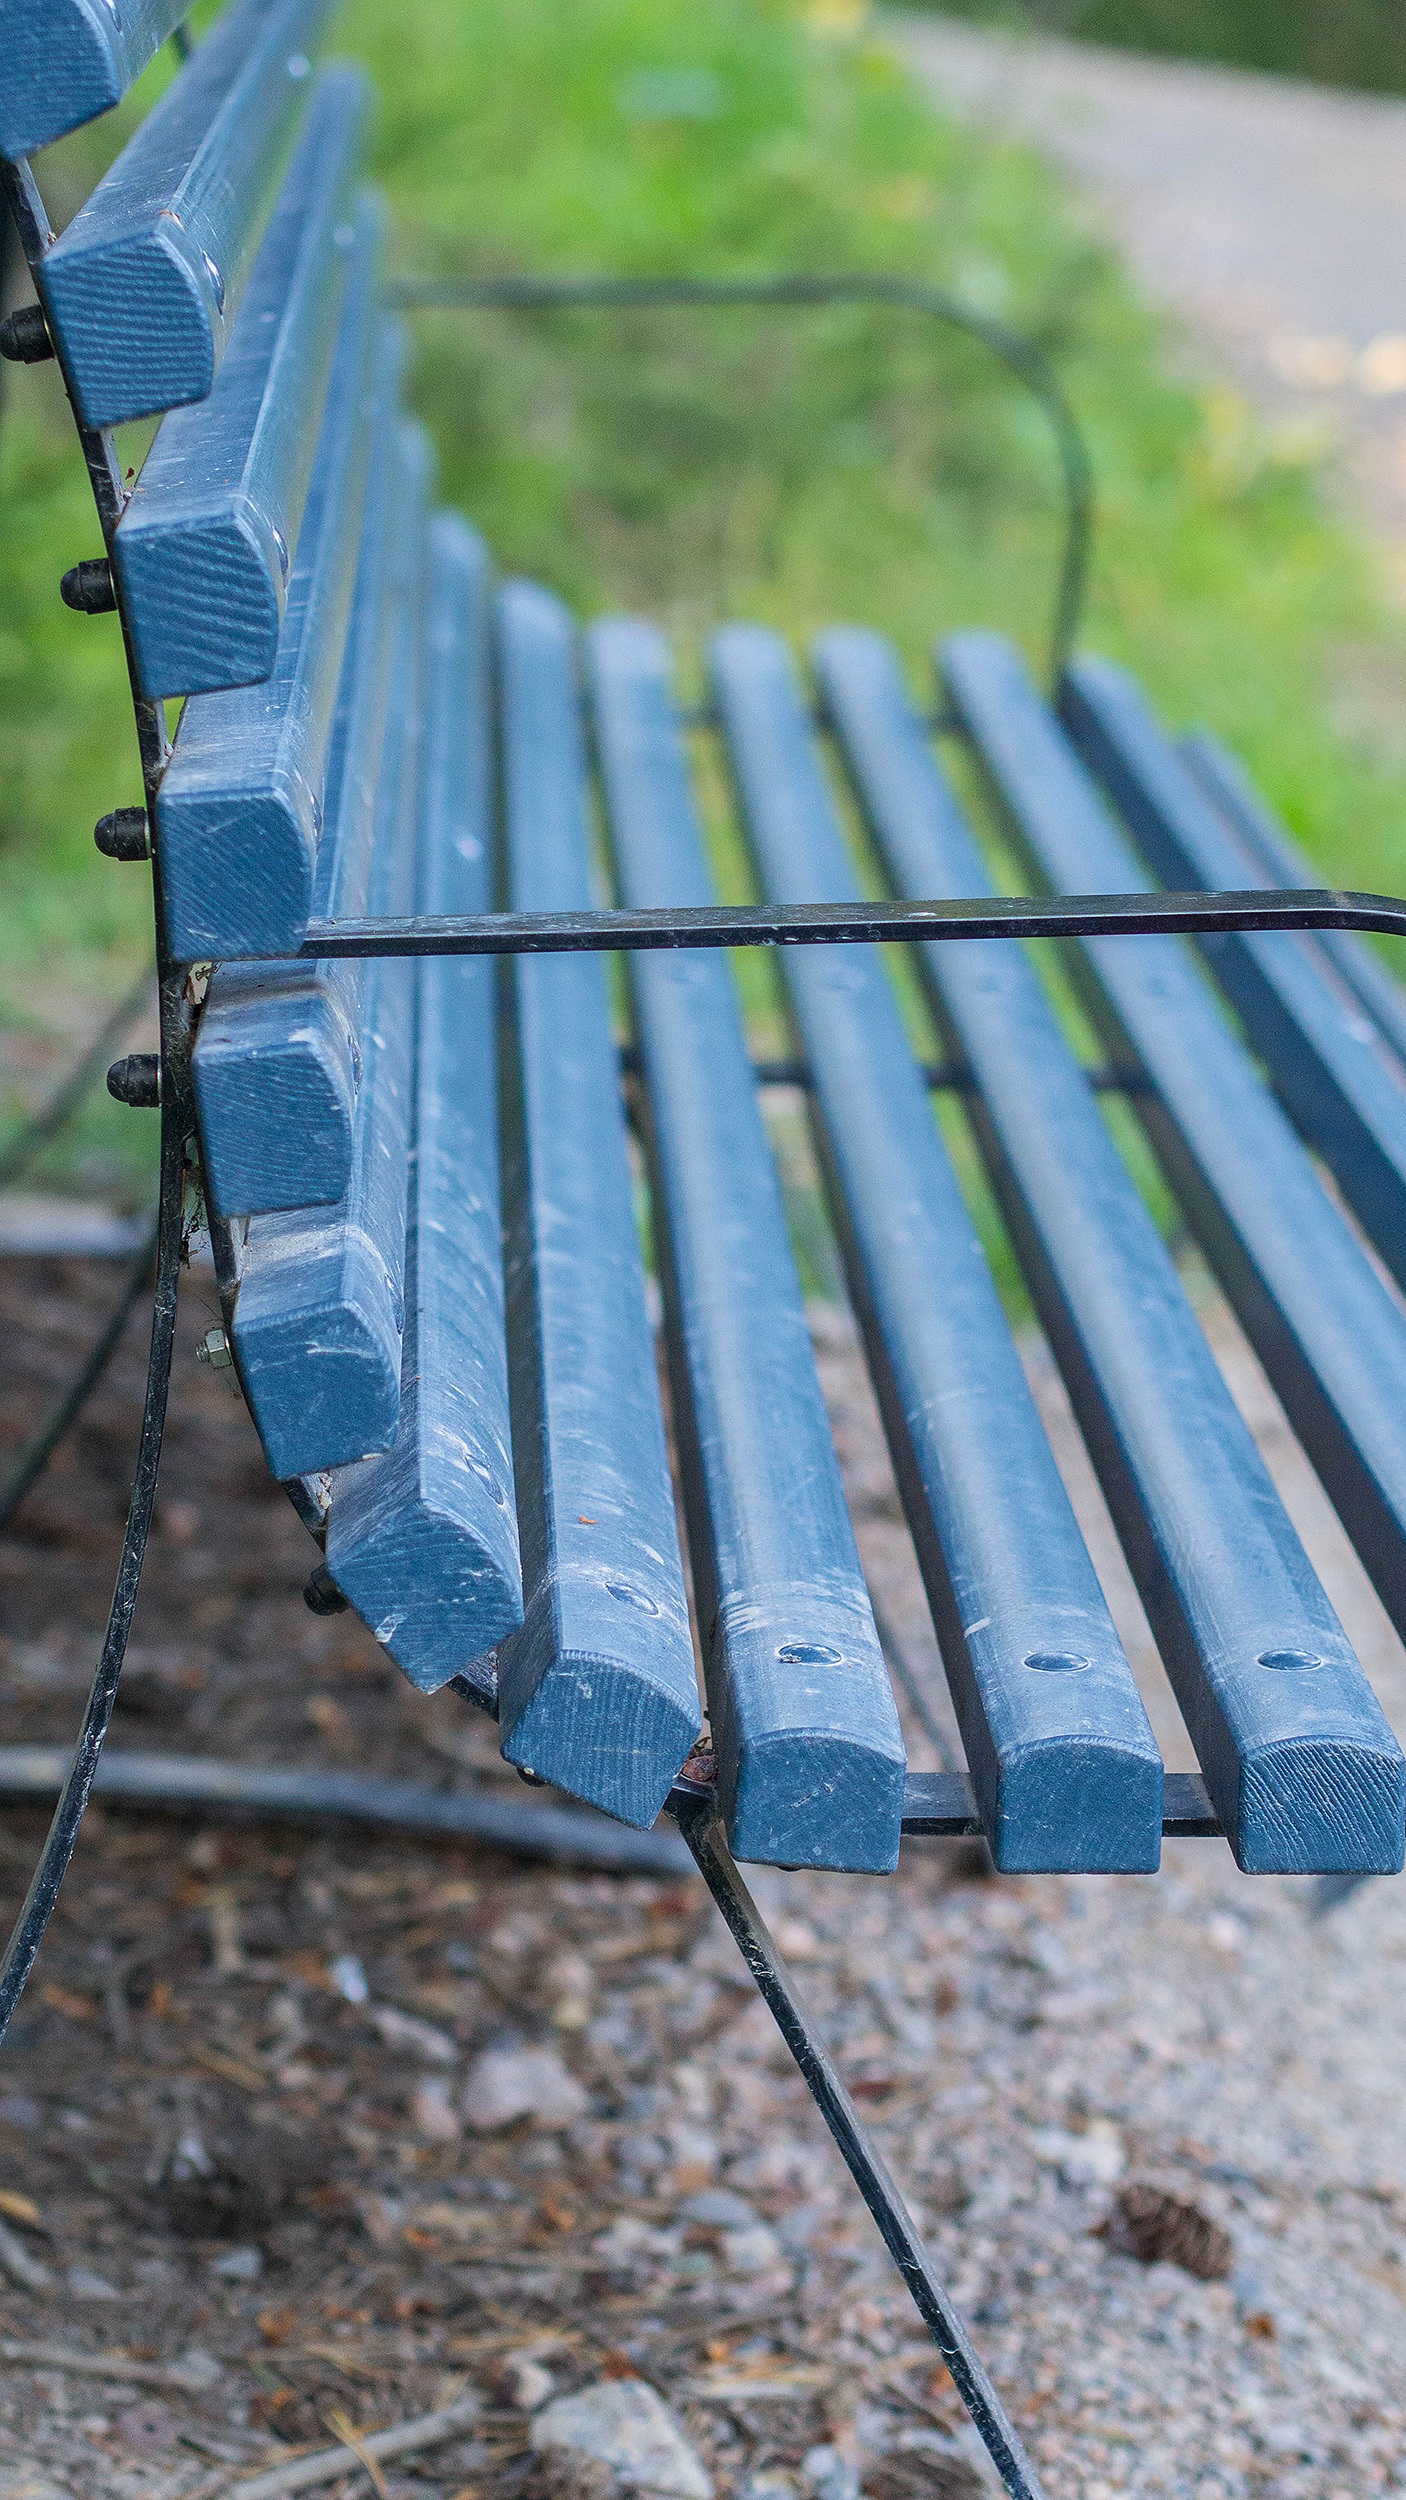
outdoor, wing, wood, track, bench, leaf, roof, summer, green, relax, mast, park, blue, rest, leisure, sit, scene